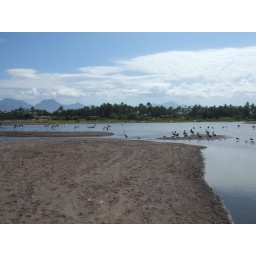
Pelicans and birds on the beach outside our hotel in Loreto.